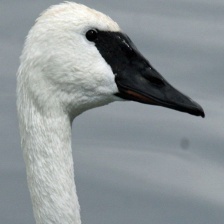
Species: TRUMPTER SWAN
Scientific name: CYGNUS BUCCINATOR
ImageNet parent category: black_swan